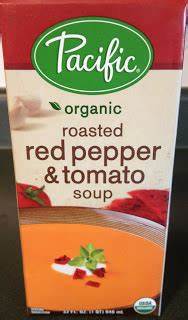
Waste category: cardboard